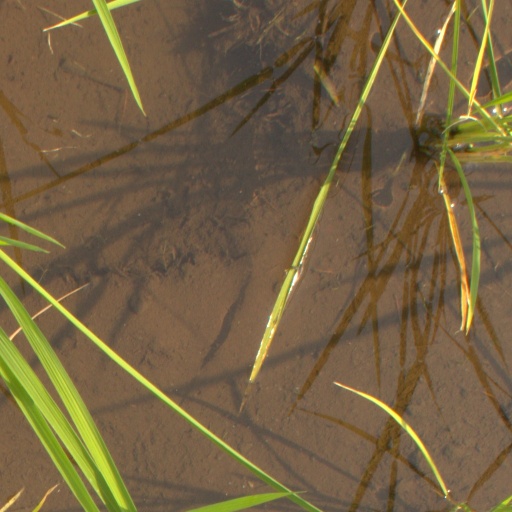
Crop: rice